Carl Schurz

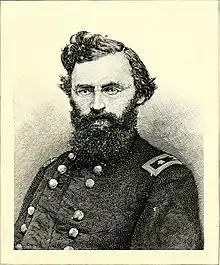
Carl Schurz as Major General of Volunteers during the Civil War

Following Gettysburg, Schurz's division was deployed to Tennessee and participated in the Battle of Chattanooga. There he served with the future Senator Joseph B. Foraker, John Patterson Rea, and Luther Morris Buchwalter, brother to Morris Lyon Buchwalter. Senator Charles Sumner (R-MA) was a Congressional observer during the Chattanooga Campaign. Later, Schurz was put in command of a Corps of Instruction at Nashville. He briefly returned to active service, where in the last months of the war he was with Sherman's army in North Carolina as chief of staff of Henry Slocum's Army of Georgia. He resigned from the army after the war ended in April 1865.